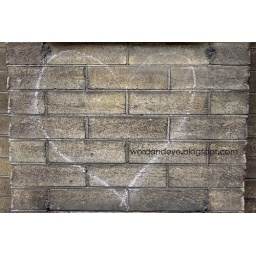
Don't go building walls around your heart.